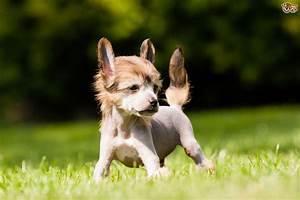
dog